Carroll County Courthouse (Virginia)

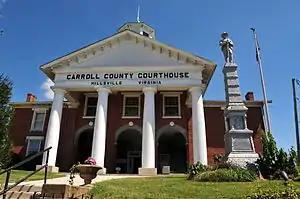
Carroll County Courthouse and Confederate Monument

The Carroll County Courthouse is a historic county courthouse located at Hillsville, Carroll County, Virginia. It was built between 1870 and 1875, and is a two-story brick building with a gable roof. It features a two-story, pedimented portico in the Doric order. The building is topped by an octagonal cupola. The courthouse was the scene of the famous Hillsville massacre of March 14, 1912, in which five persons, including the presiding judge, were killed in a courtroom battle.